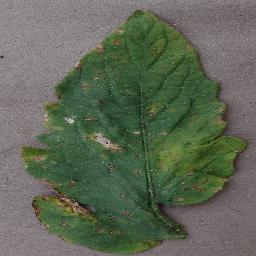
Label: Tomato___Bacterial_spot